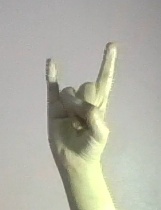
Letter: la